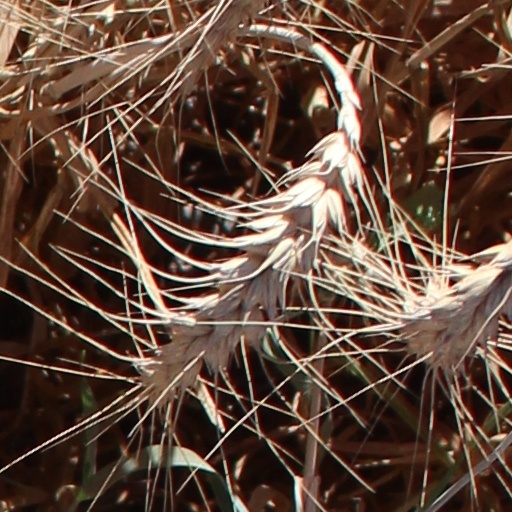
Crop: wheat